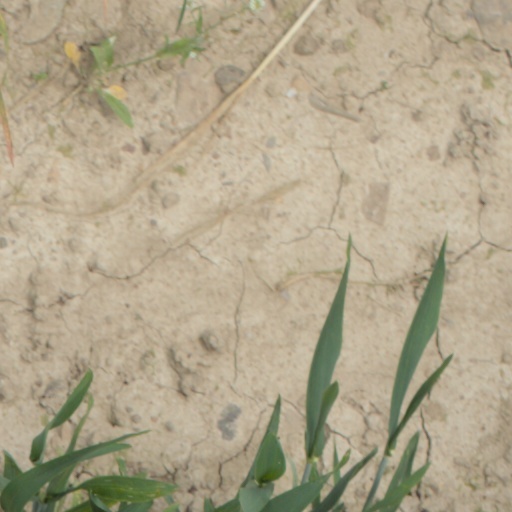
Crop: wheat